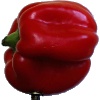
Label: Pepper Red 1